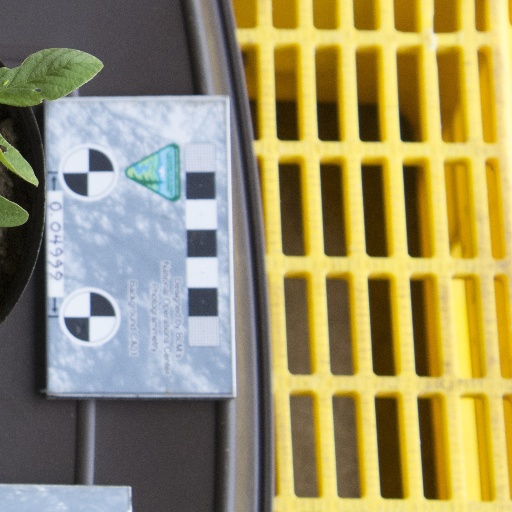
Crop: soybean